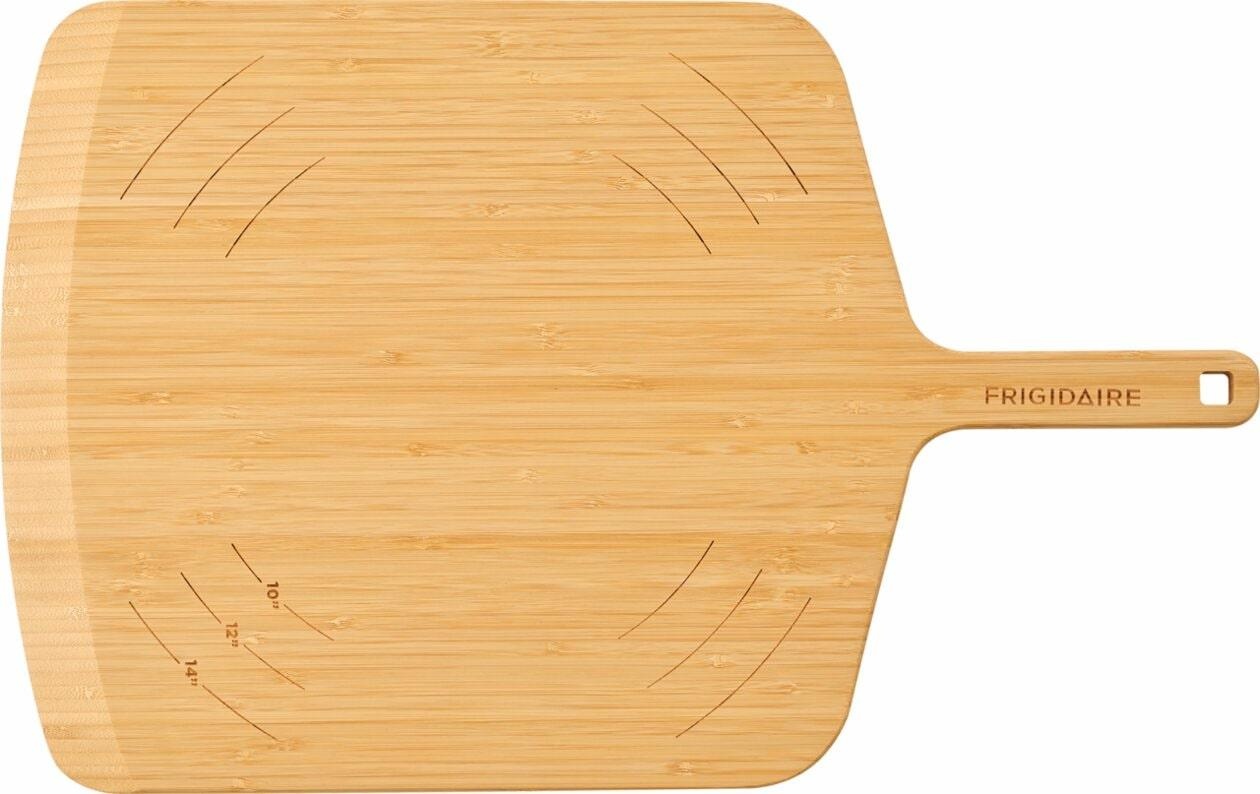
Pizza Peel - Bamboo
Take your pizza-making to the next level with our beautifully crafted bamboo pizza peel. Designed for both form and function, this peel makes it easy to slide pizzas in and out of the oven with confidence and control.
Brand: FRIGIDAIRE
Category: Home & Garden > Kitchen & Dining > Kitchen Tools & Utensils > Baking Peels